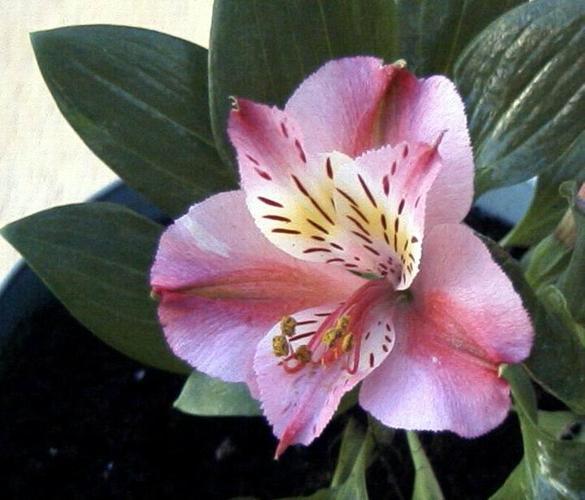
Label: peruvian lily